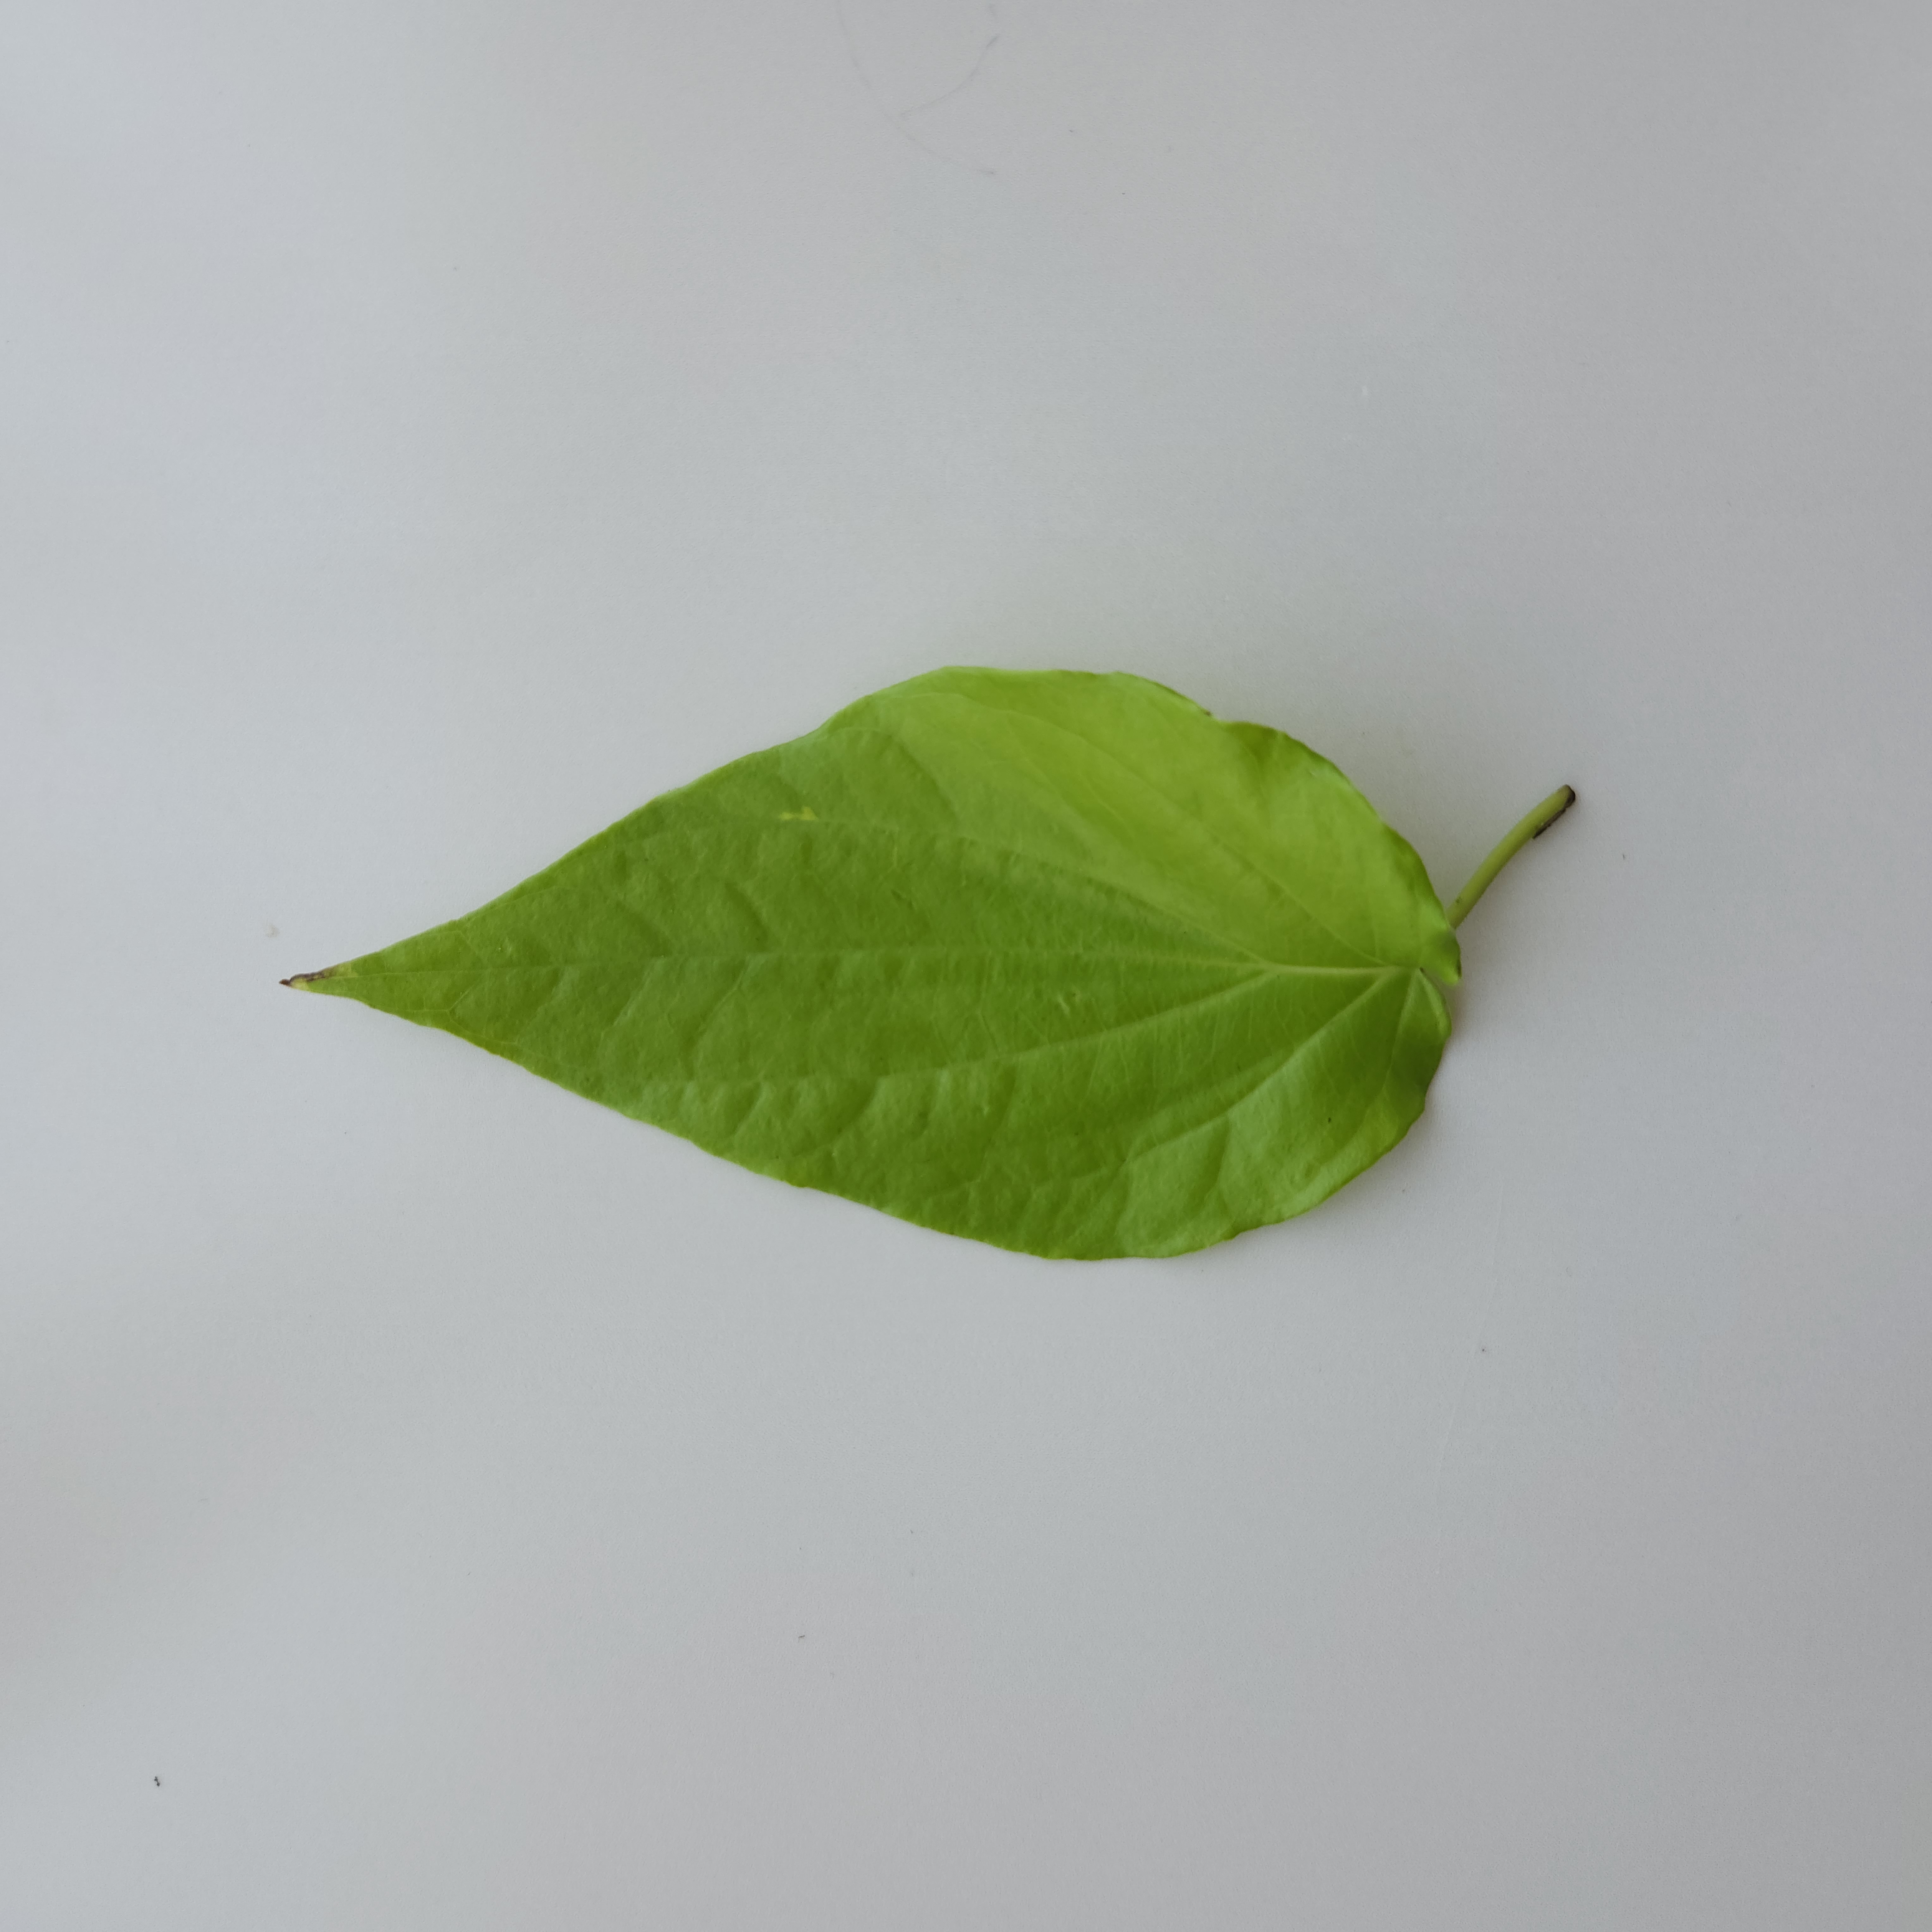
Label: Healthy